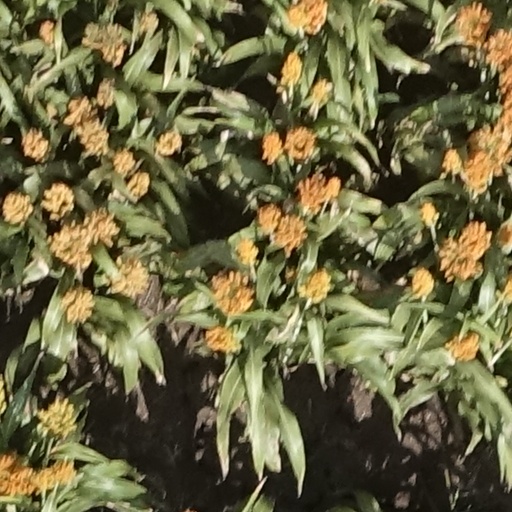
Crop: sorghum